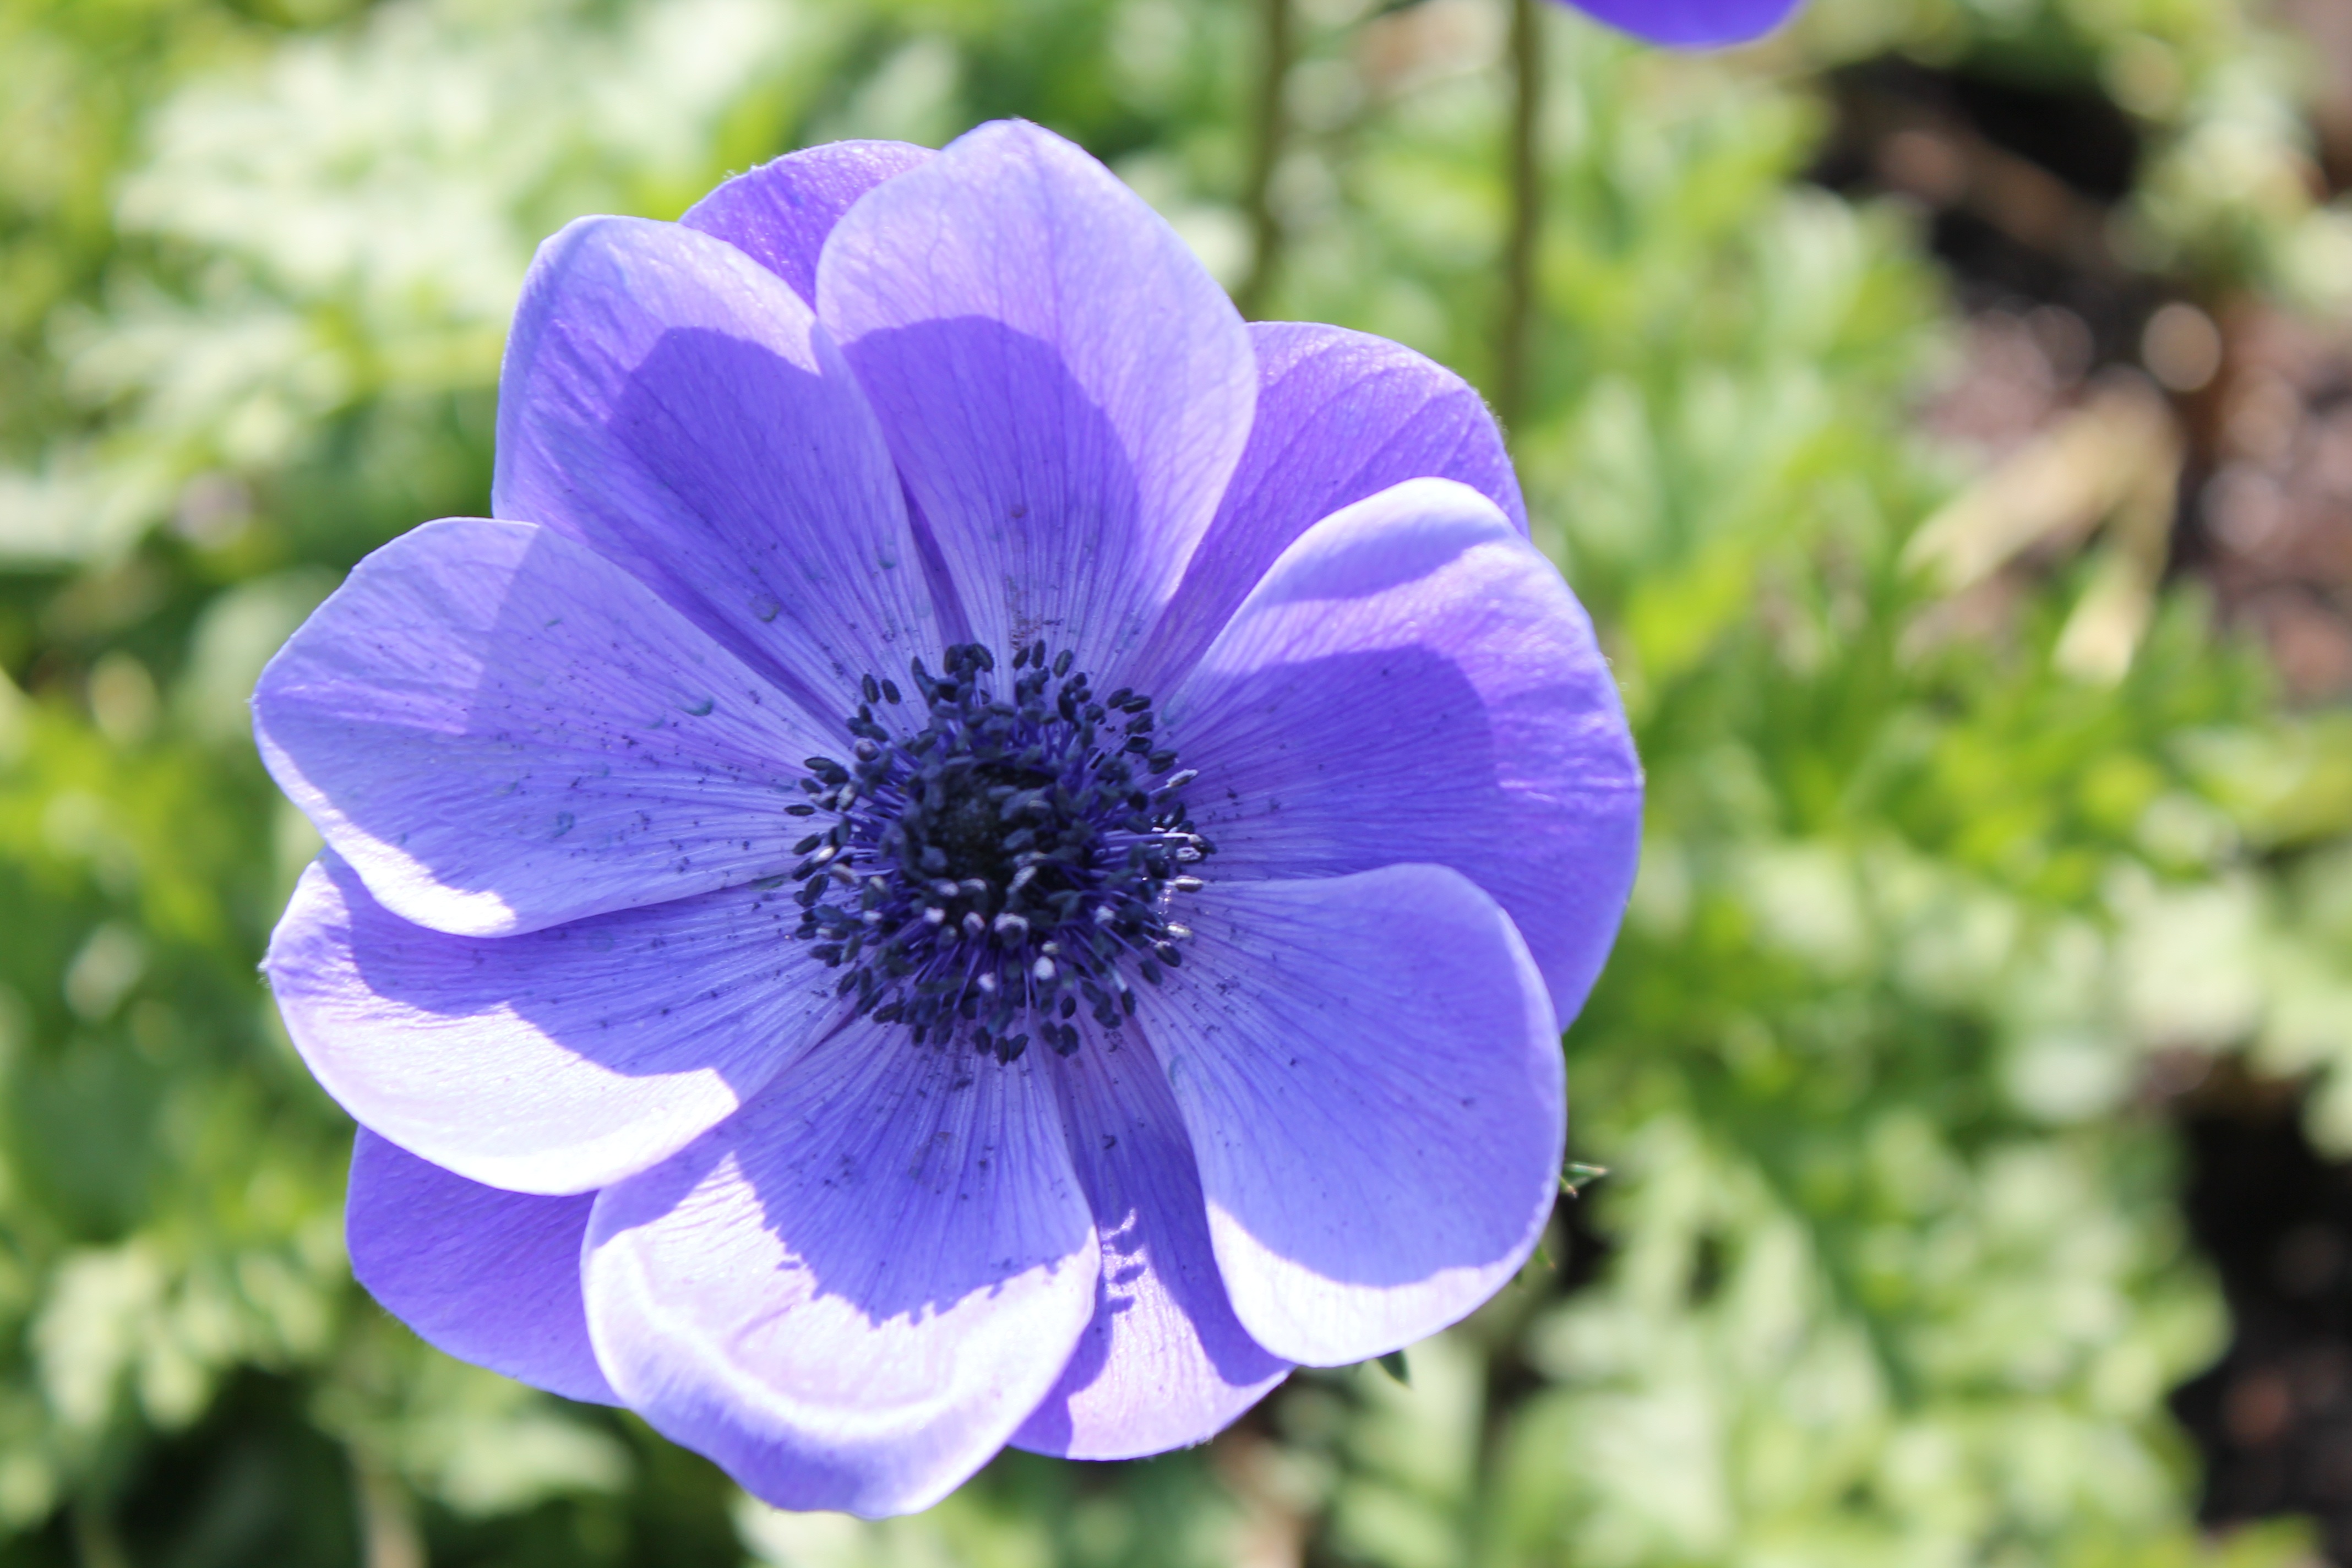
nature, blossom, plant, field, flower, purple, petal, bloom, floral, natural, botany, flora, wildflower, macro photography, flowering plant, annual plant, land plant